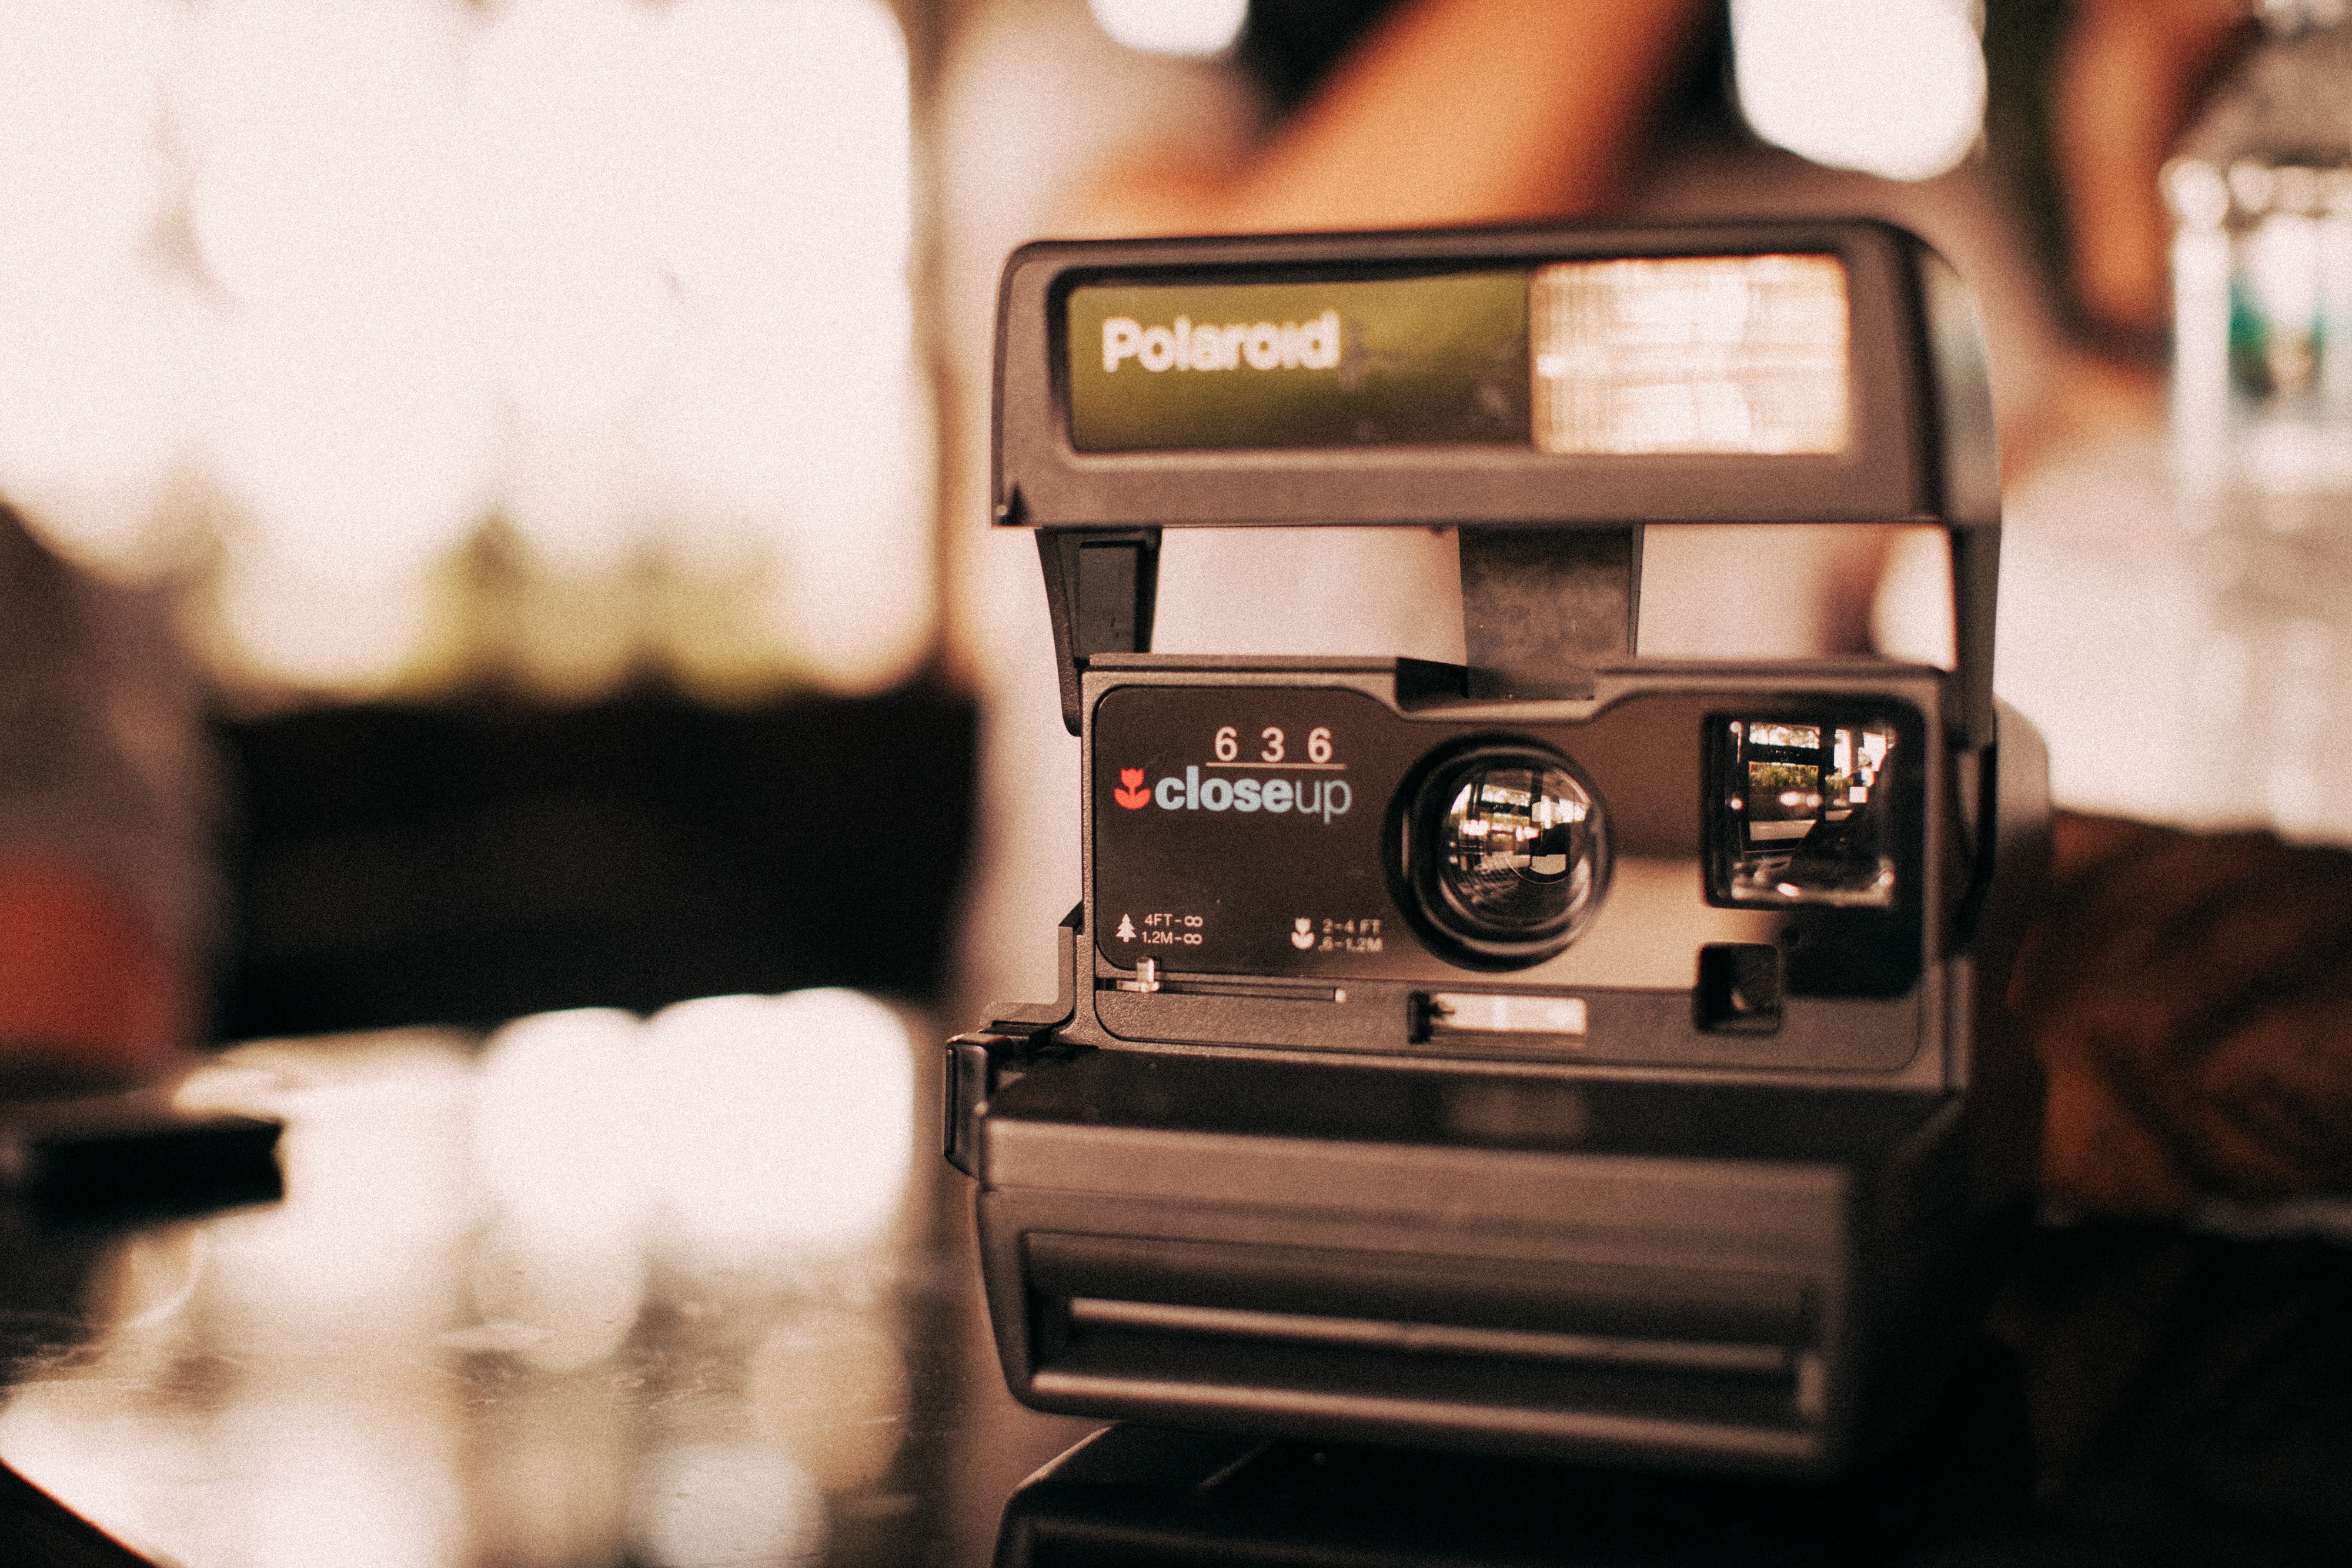
camera, photography, vintage, old, film, vacation, travel, polaroid, vintage camera, reflex camera, photograph, classic, hd wallpaper, digital slr, single lens reflex camera, cameras optics